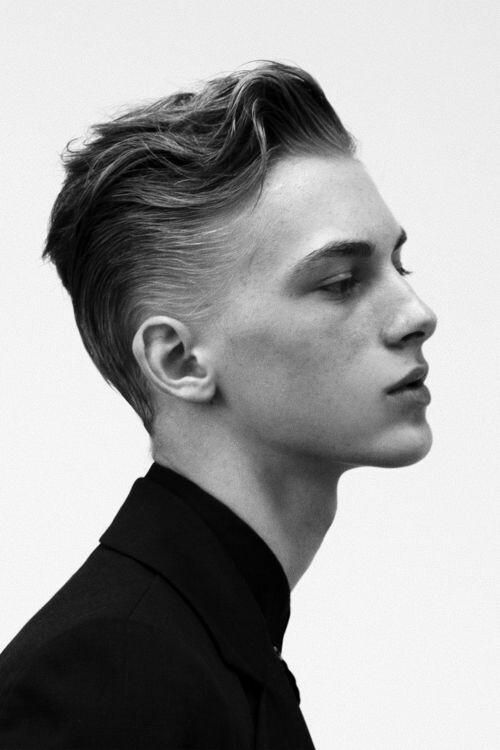
Label: Colored